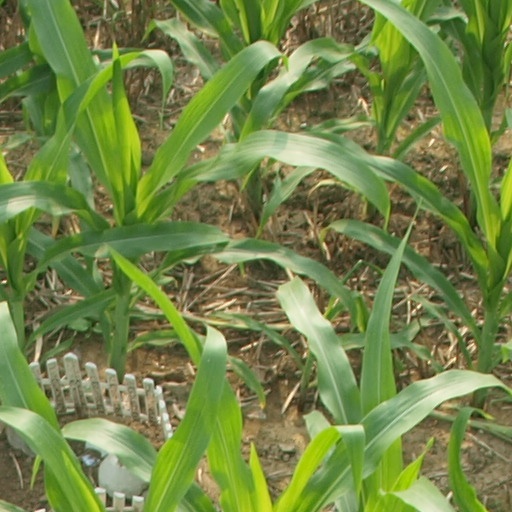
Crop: maize; corn